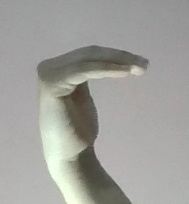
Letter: haa